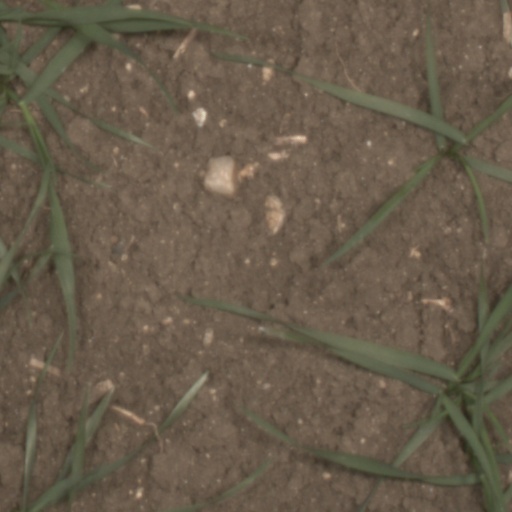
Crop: wheat